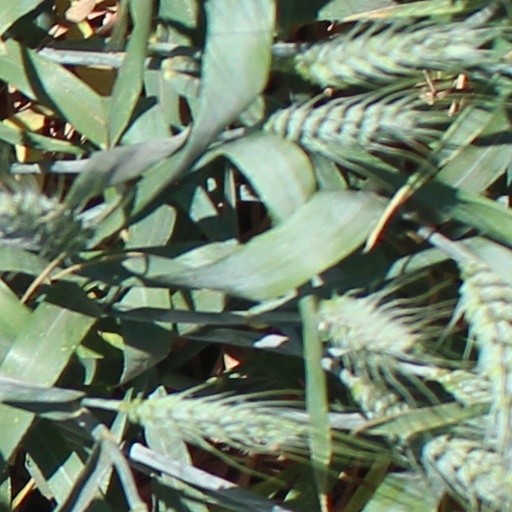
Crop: wheat